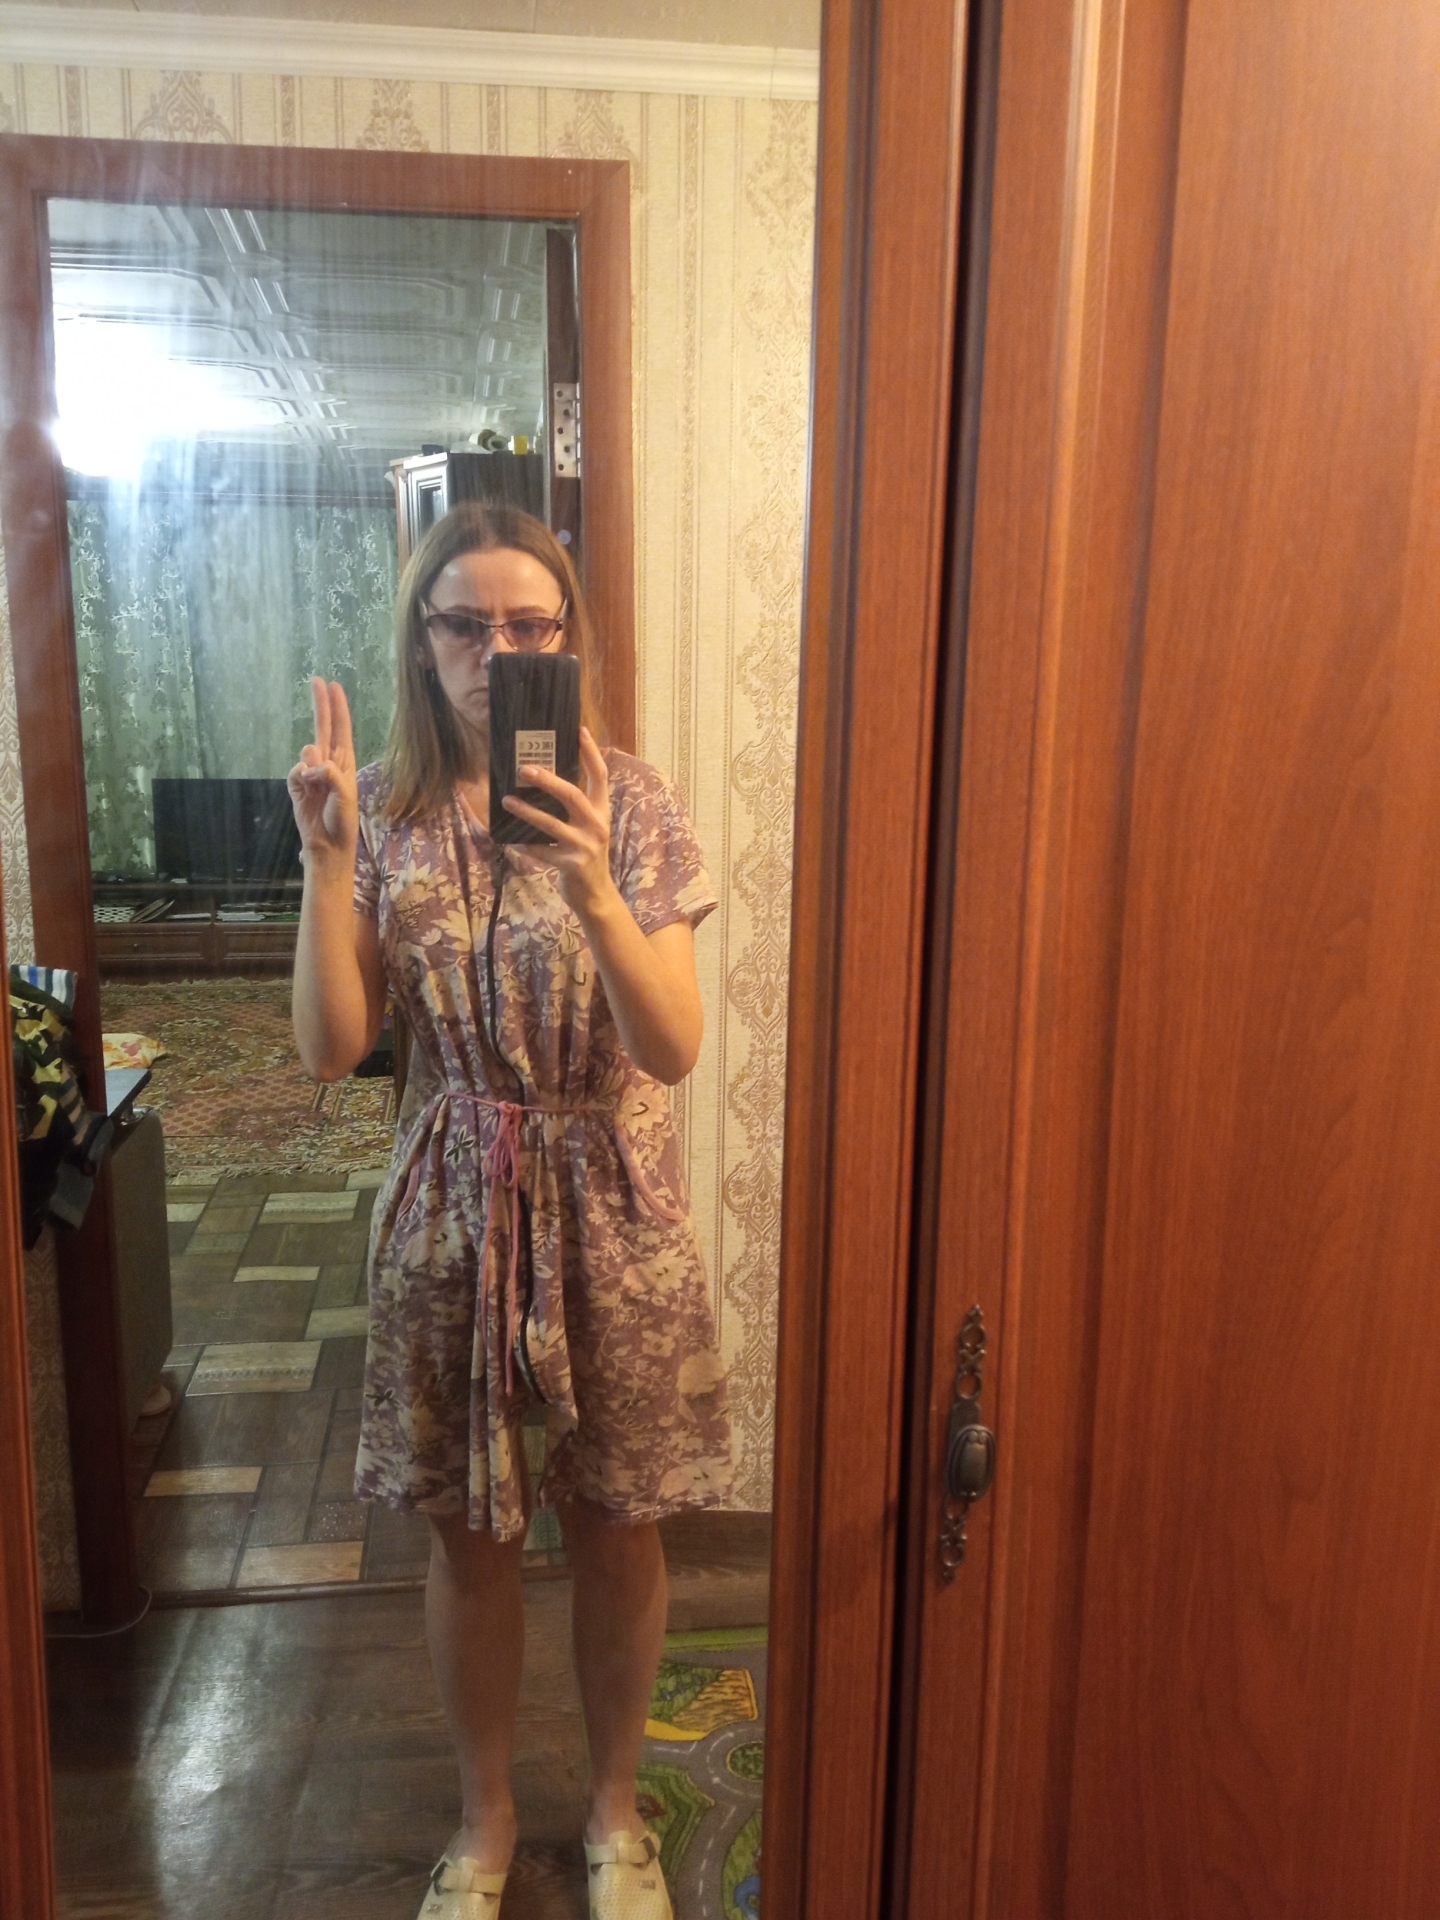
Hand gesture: two_up